Elgeseter Bridge

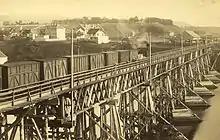
Trondhjem–Støren Line train on "Kongsgårds bro"

In 1863 a wooden railway bridge was constructed at that location for the Trondhjem-Størenbanen railway line to Trondheim. This bridge was called ""Kongsgårds bro"". The railway bridge was converted into a roadway bridge in 1885, after the train station was relocated to Brattøra.